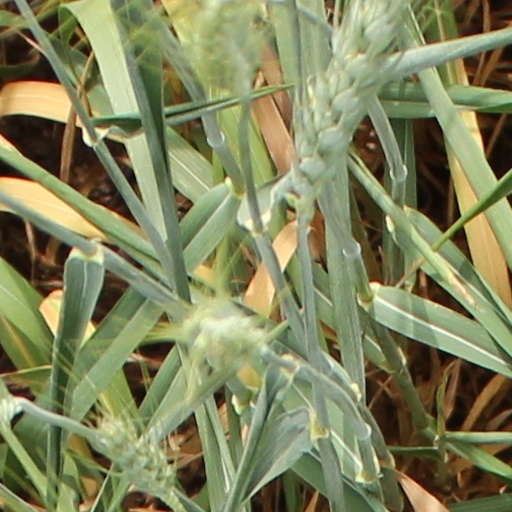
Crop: wheat